Lycoperdina bovistae

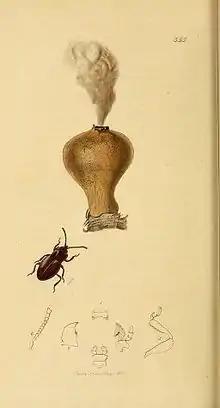
"Lycoperdina" and associated puffball mushroom

Lycoperdina bovistae is a rare species beetle found in Great Britain.